Montagnazza

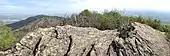
Panorama from the summit

The mountain stands on the water divide between Chisola Valley (South) and a brief valley opened towards the Po plain. Its Western ridge splits after an unnamed elevation at 677 m. One of its branches goes down to Colle di Damone and follows towards Truc le Creste, while the second branch heads to Monte Pietraborga. The South-Eastern ridge of the Montagnazza, after a reaching the Colle di Prè, reaches at first the Rôcàs and later the Monte San Giorgio. Administratively the Montagnazza belongs to the comune of Piossasco. Its summit area is marked by a cairn and, not far from it, by a metal pole. On the Southern slopes of the mountain, at some hundred metres from the summit, stands the "Pera Luvera", a massive rock outcrop bearing a votive chapel on its top.